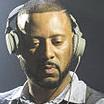
Age: 40